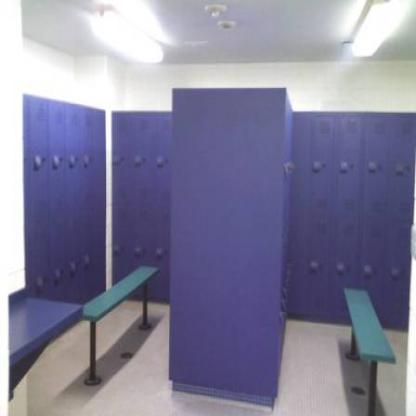
Scene: Indoor